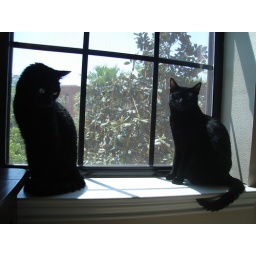
Ivan & Julia sitting in window